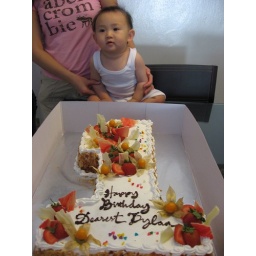
cake in the box